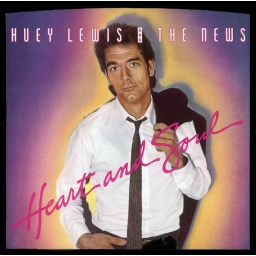
Single from Sports Album, 1984; hand-tinted black and white photograph by Bennett Hall, location: Record Plant, Sausalito